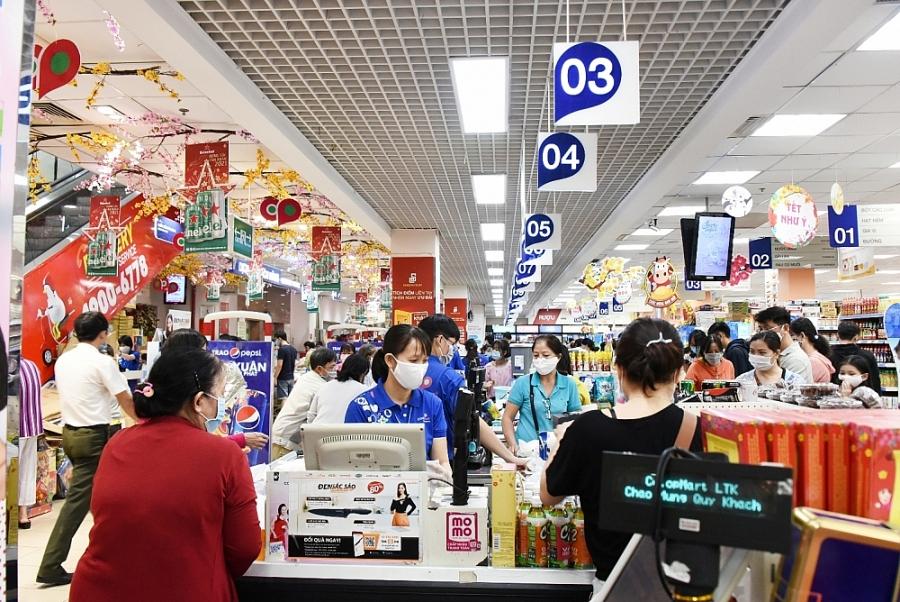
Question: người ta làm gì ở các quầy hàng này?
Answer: người ta đến các quầy hàng này để tính tiền